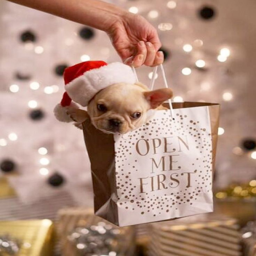
all i want for christmas is animal !